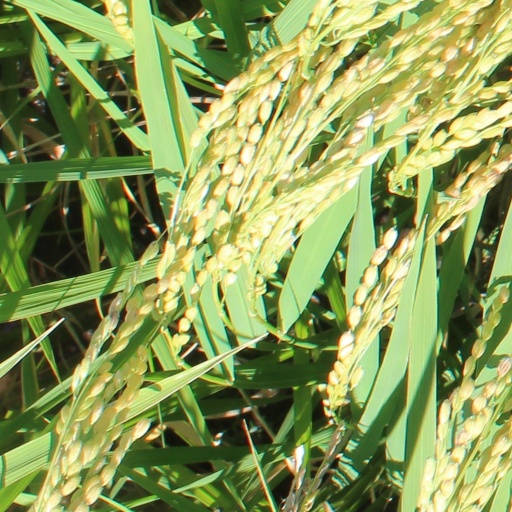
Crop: rice